Saint Maud

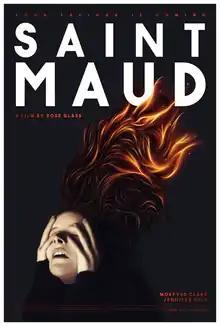
Theatrical release poster

Saint Maud is a 2019 British psychological horror film written and directed by Rose Glass in her feature directorial debut. The film stars Morfydd Clark as a newly-converted religious private carer who becomes dangerously fixated with saving the soul of her patient. Jennifer Ehle, Lily Frazer, Lily Knight, Marcus Hutton, Turlough Convery and Rosie Sansom appear in supporting roles.